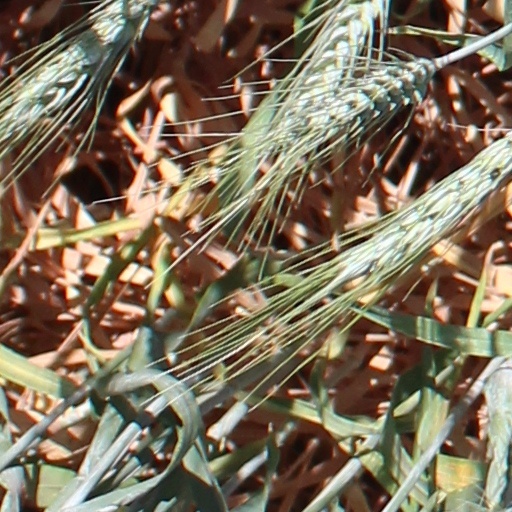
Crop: wheat